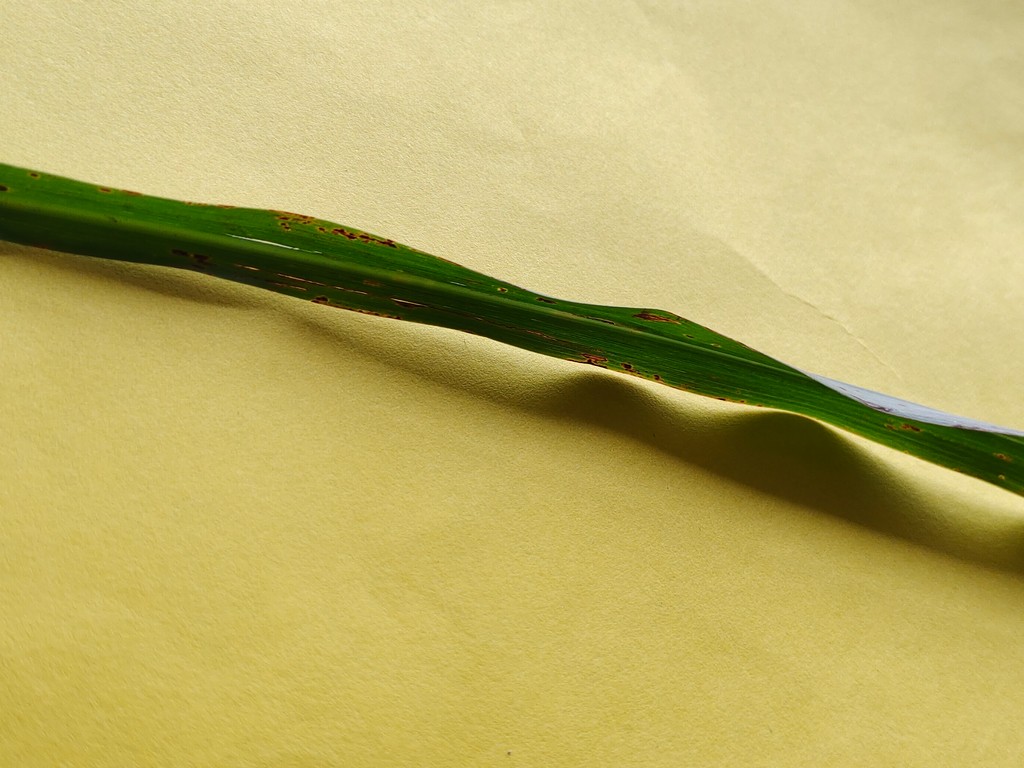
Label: Unhealthy